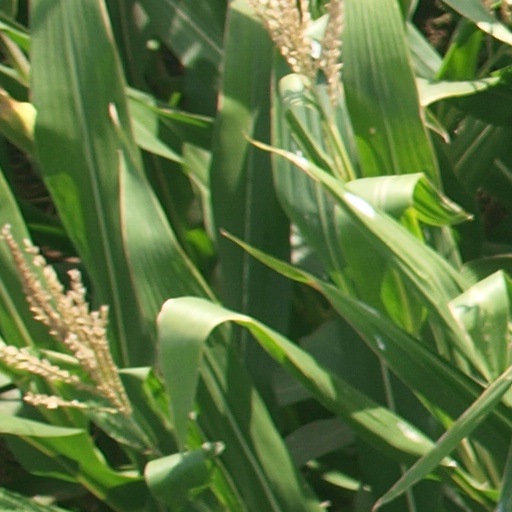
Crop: maize; corn